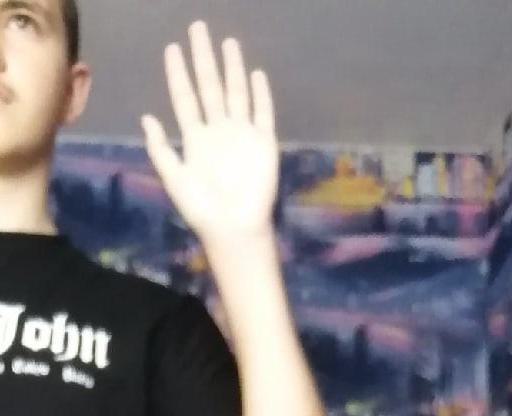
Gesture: palm